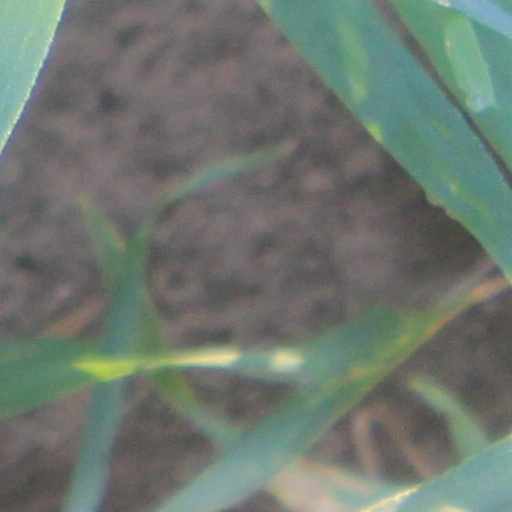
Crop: wheat